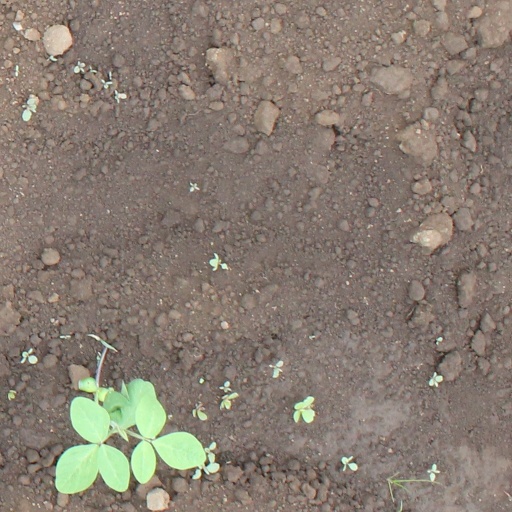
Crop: soybean